The Lure of Crooning Water

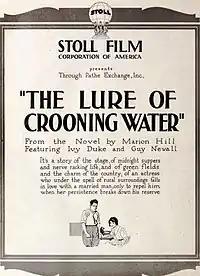
American advertisement

The Lure of Crooning Water is a 1920 British silent comedy romance film directed by Arthur Rooke and starring Guy Newall, Ivy Duke and Hugh Buckler. It is adapted from a novel by Marion Hill and was one of several rural romances directed by Rooke. At least one copy of the film survives.